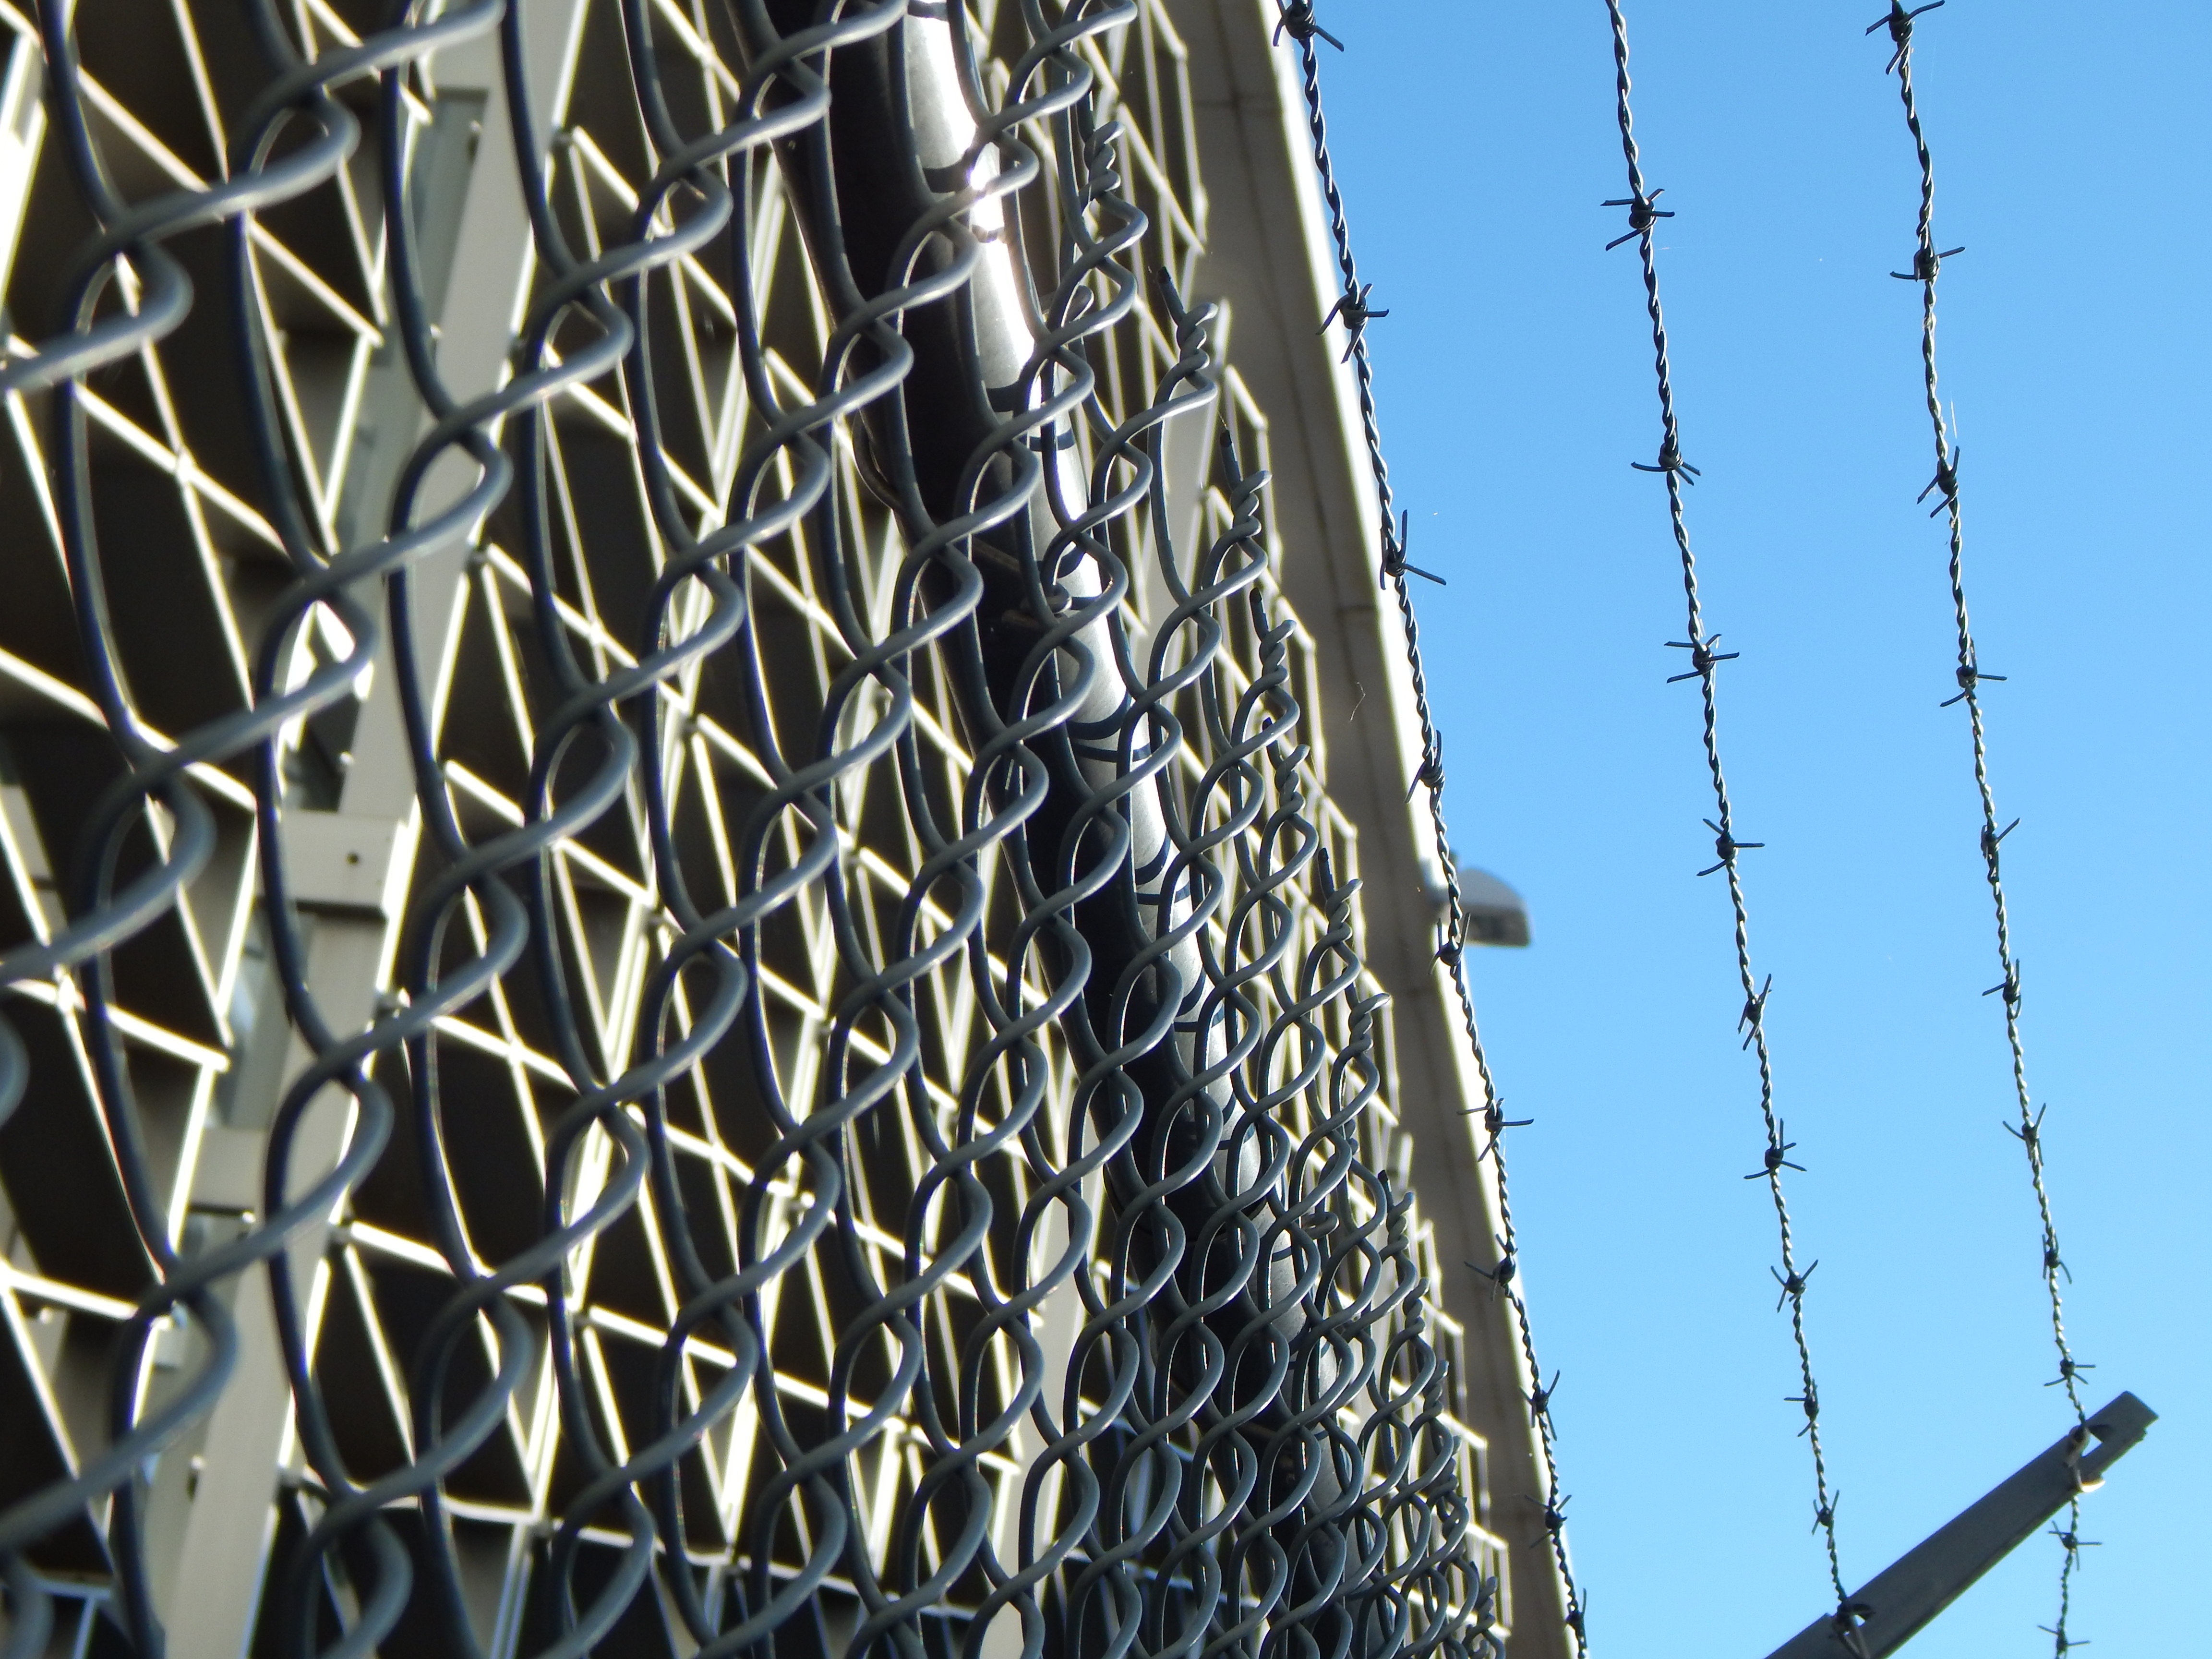
skyscraper, wire, line, tower, mast, metal, facade, electricity, security, barbwire, tower block, cage, bars, barbed, prison, scaffolding, jail, protection, locked, barb, lockup